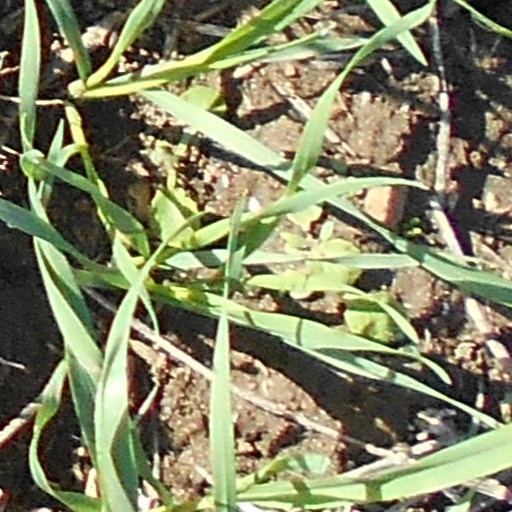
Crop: wheat